Ruf CTR

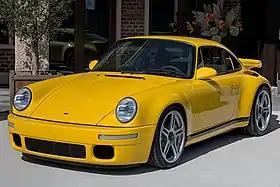
2017 Ruf CTR

At the 87th Geneva Motor Show held from 9 to 19 March 2017, exactly 30 years after the original CTR was launched, Ruf presented a new model paying tribute to the original CTR. The new CTR utilises an in-house developed carbon fibre body bearing resemblance to a Porsche 964 along with an aluminium chassis resulting in a dry weight of . The car is not based on the 911, unlike the original CTR. The new CTR is powered by a 3.6-litre water cooled twin-turbocharged Flat-6 engine producing at 6,750 rpm and of torque at 4,000 rpm. The car is capable of accelerating from 0–100 km/h (62 mph) in under 3.5 seconds and can reach a top speed of . Power is sent to the rear wheels through a 6-speed manual gearbox. The car also sports retro components based on the original CTR such as the 'whale tail' rear wing five-spoke wheels, interior and the steering wheel. Only 50 examples of the 2017 CTR will be produced.